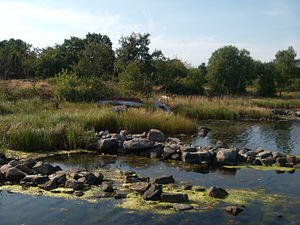
Kås
Kås af  sten ved Sandhamn i Karlskrona kommun, Sverige.
Kås er et gammelt dansk udtryk for en primitiv bådehavn eller landingsplads.